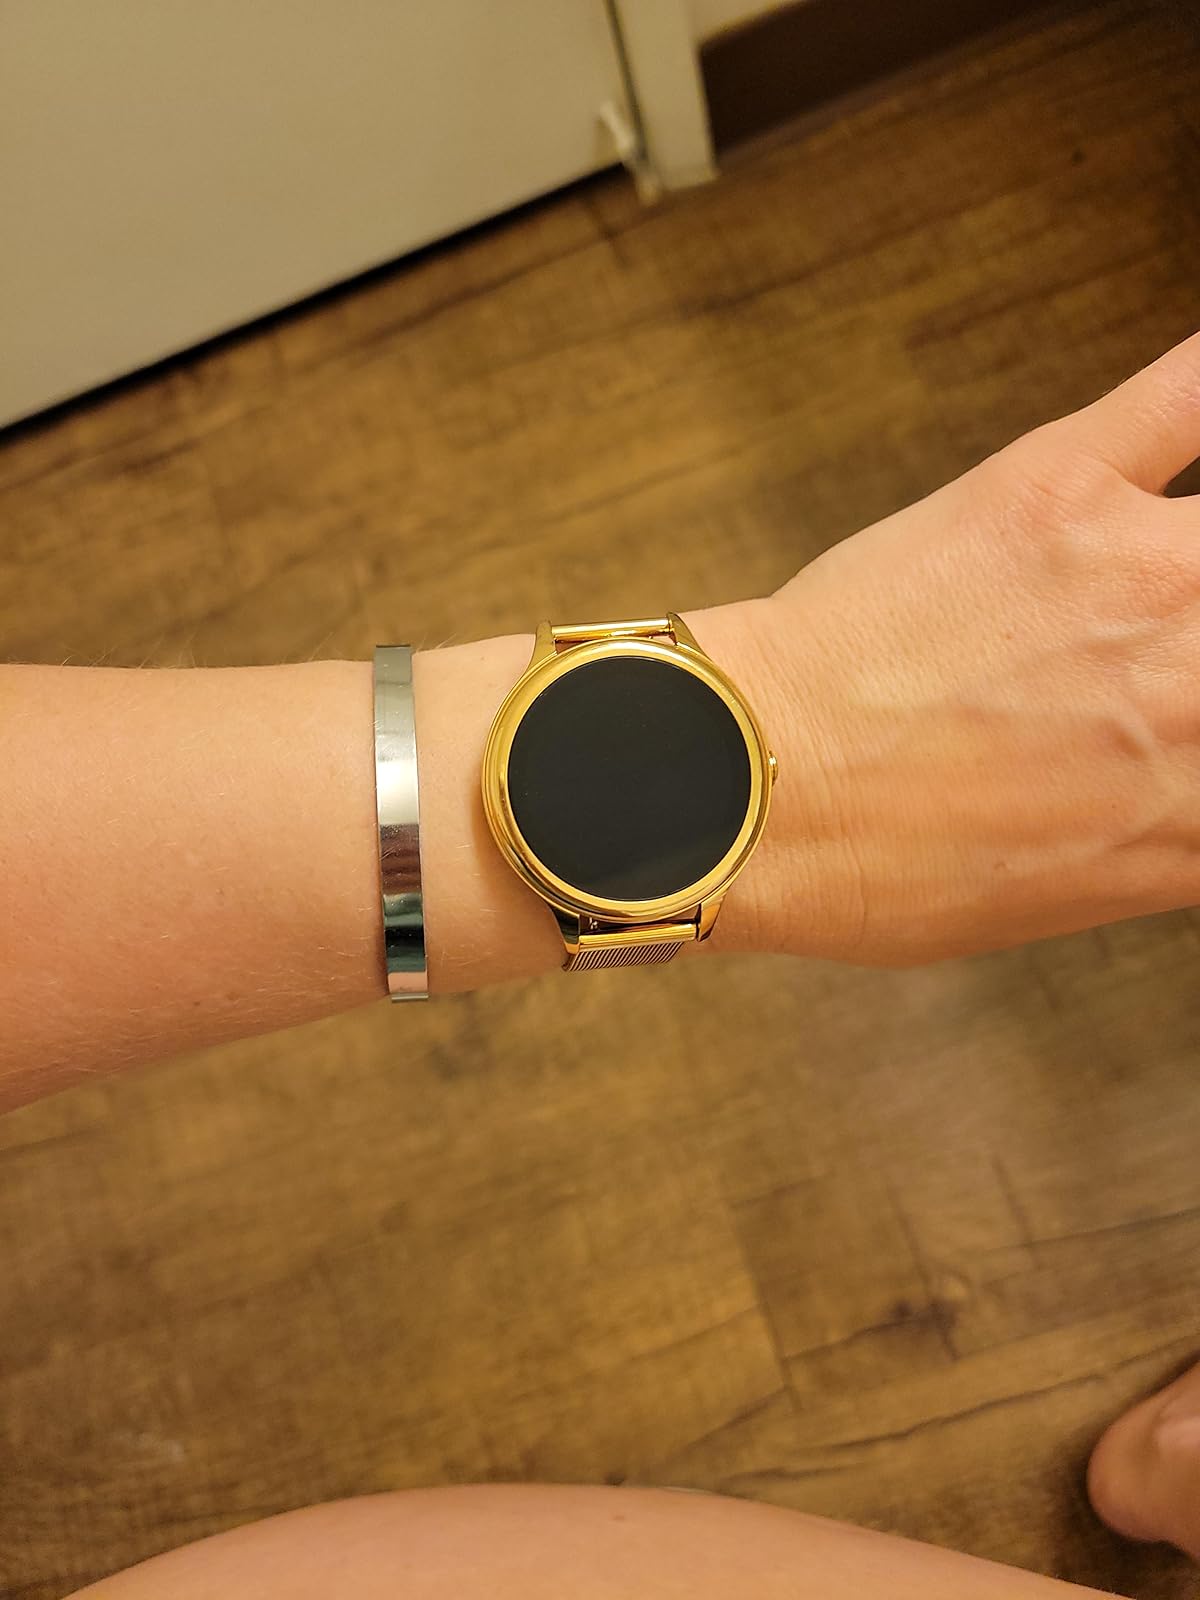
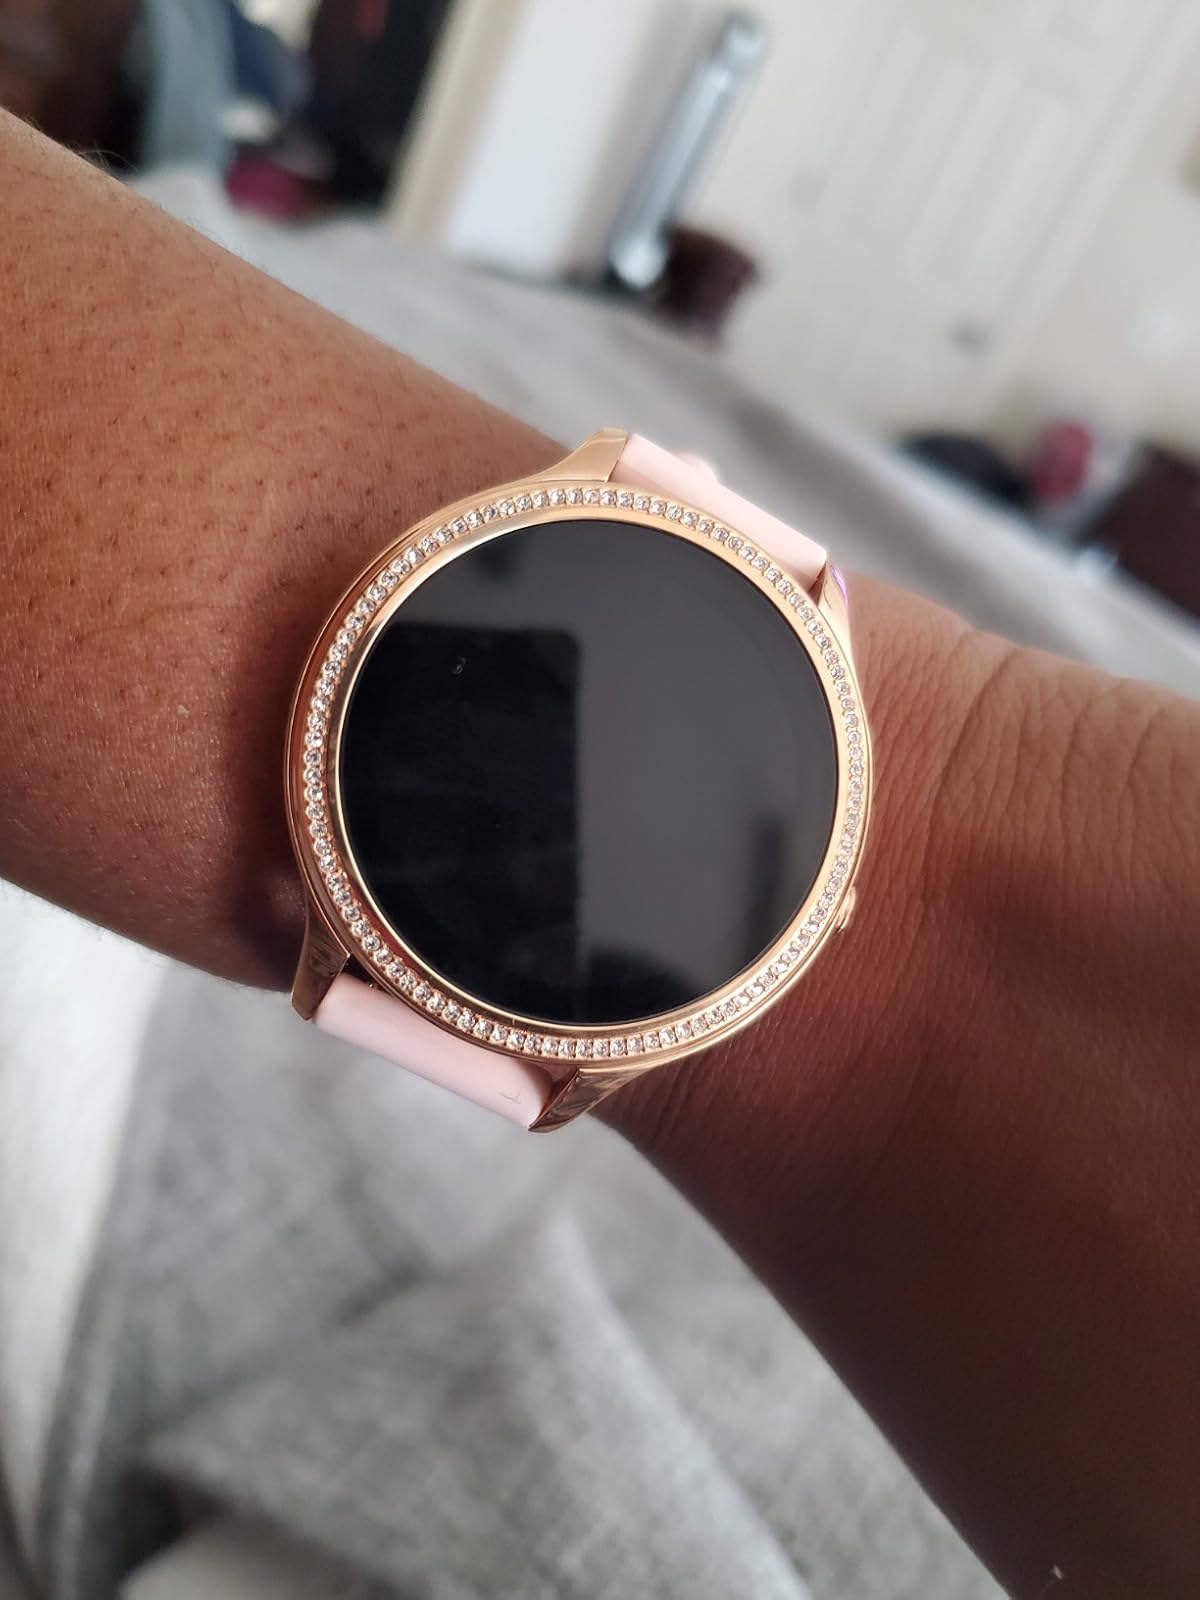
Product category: smartwatch
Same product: no